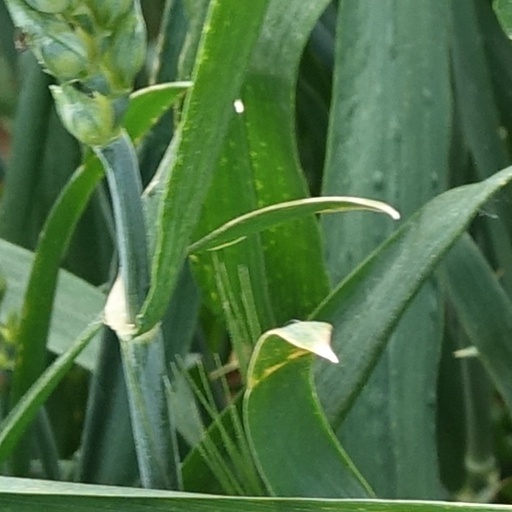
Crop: wheat